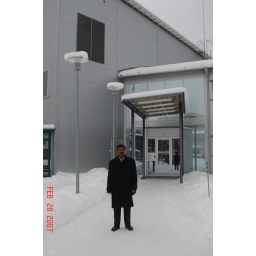
Thick ice bed all around - infront of Botnia office - braving -8C